Hostel of the Resurrection

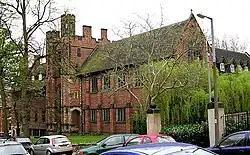

The Hostel of the Resurrection also known as the Priory of St Wilfred and later as the Adult Education Centre at the University of Leeds is a former student hostel in Leeds. A designated Grade II* listed building in Leeds, West Yorkshire, England, the building is now privately owned and is again student accommodation.